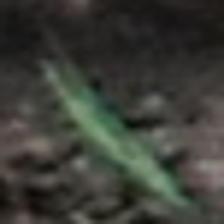
Label: single